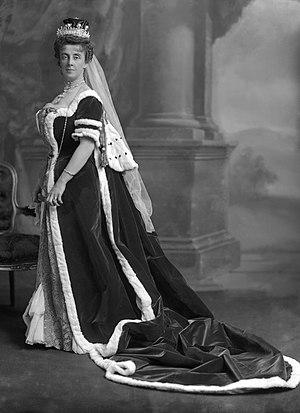
Thomas Wodehouse Legh, 2ᵉ baron Newton PC, DL est un diplomate britannique et homme politique conservateur qui est trésorier général pendant la Première Guerre mondiale.